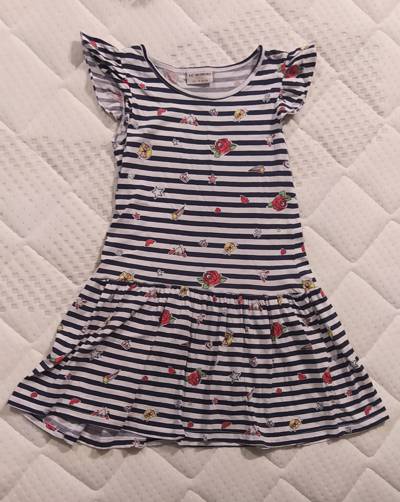
Waste category: clothes